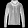
Label: Pullover